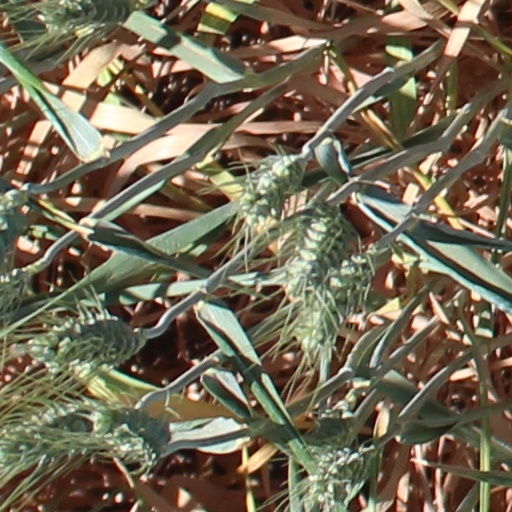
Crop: wheat